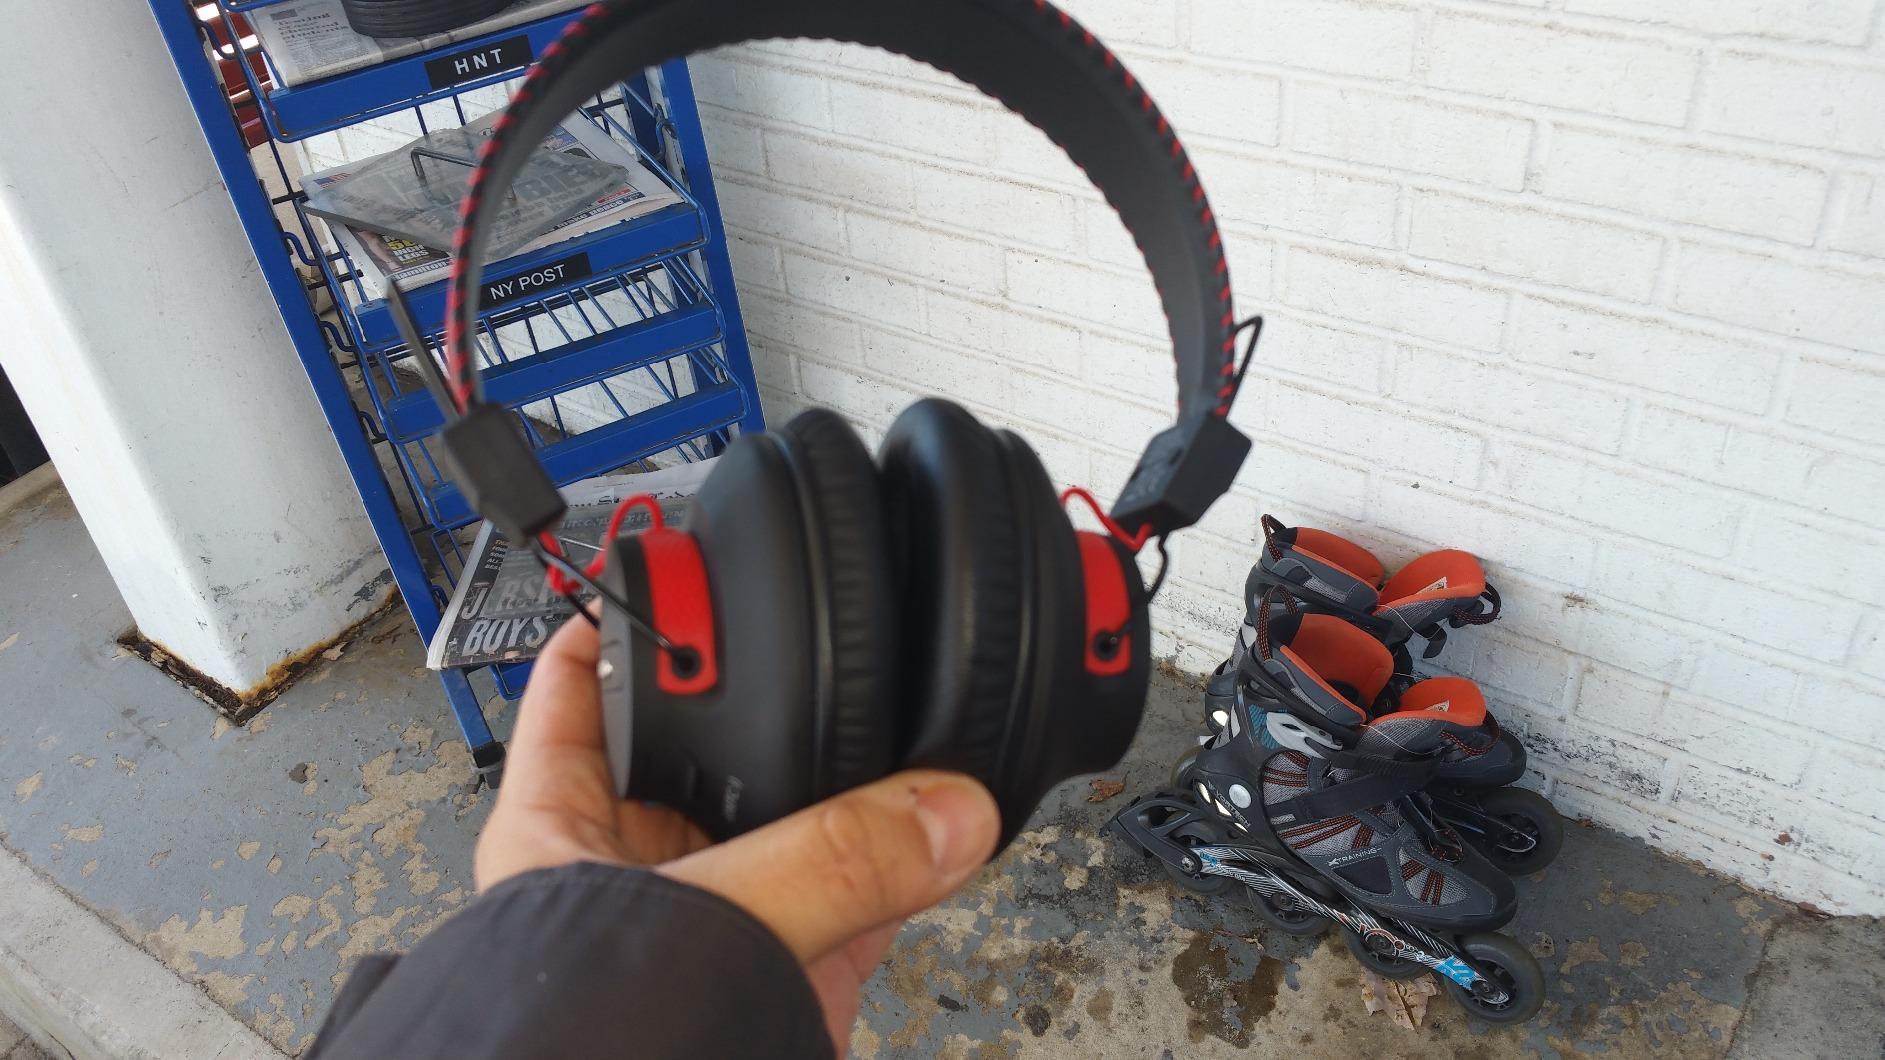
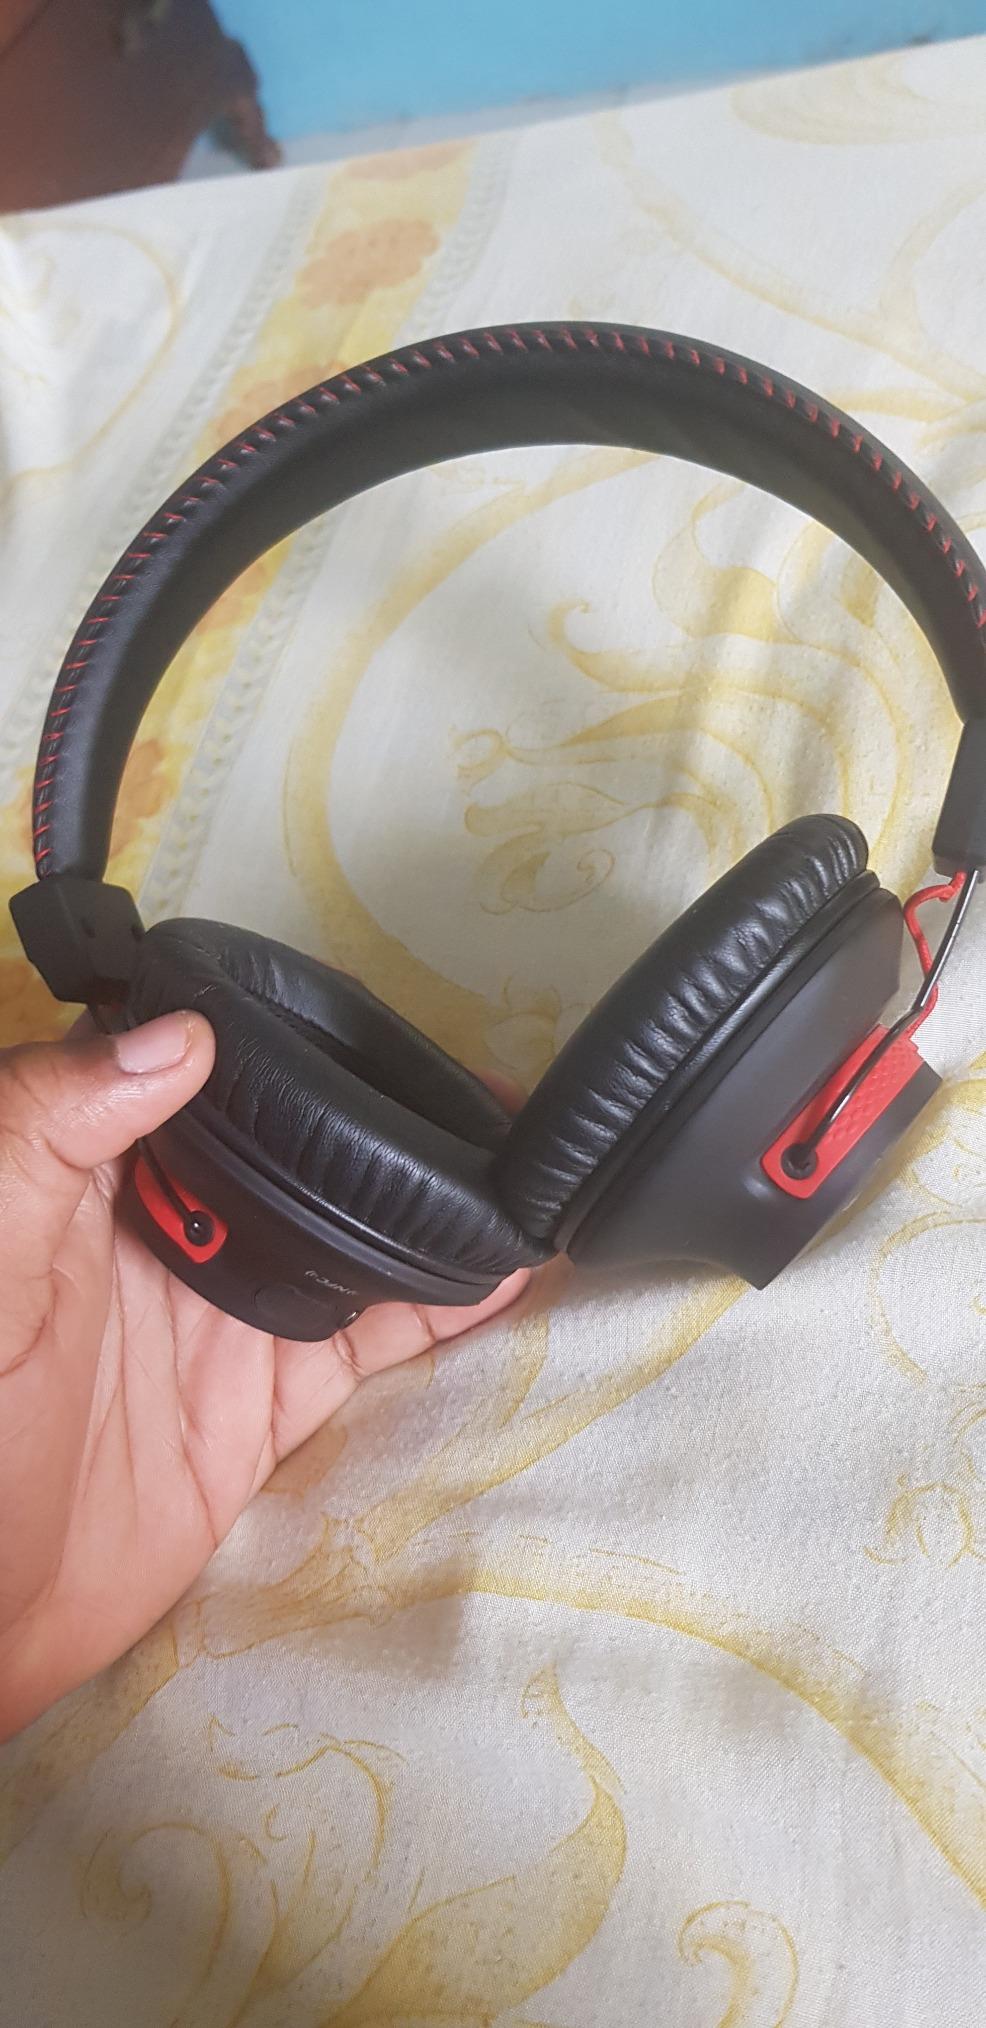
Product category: headphones
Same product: yes